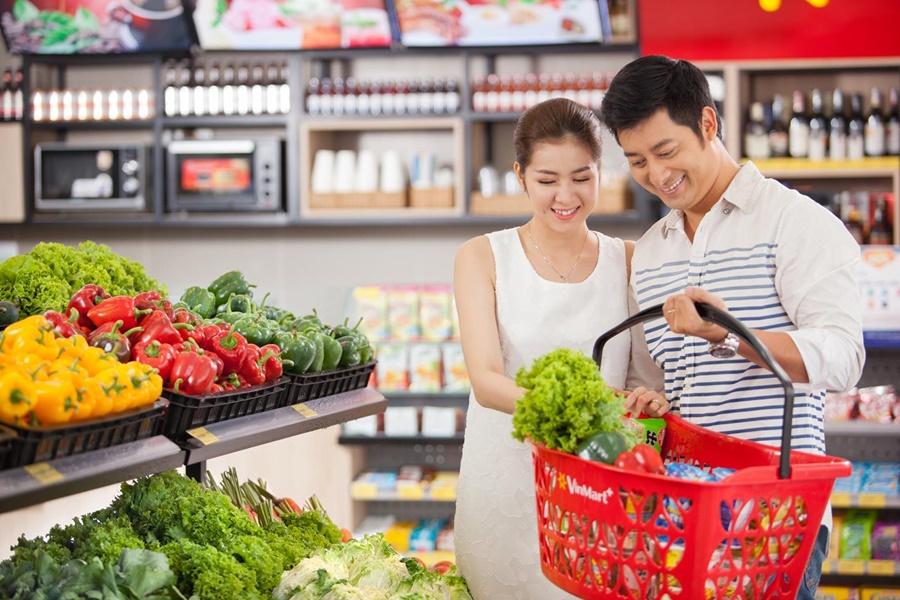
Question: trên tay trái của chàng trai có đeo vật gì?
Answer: trên tay trái của chàng trai là một chiếc đồng hồ